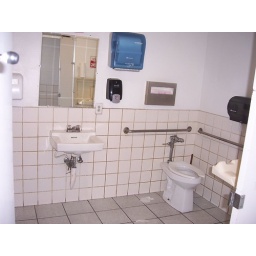
The hugest bathroom stall ever, in the Thrifty rental car lobby